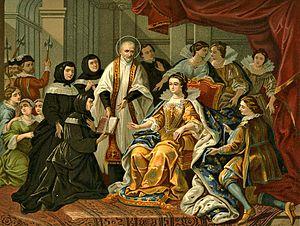
Saint Vincent présente les premières filles de la charité à la reine Anne d'Autriche. Tableau de frère André, religieux dominicain, dans l'église de sainte Marguerite à Paris, XVIIIe siècle. À droite, Anne d'Autriche est assise. Saint-Vincent, debout, présente à la reine une religieuse agenouillée, peut-être Mlle Le Gras, qui tient à la main un livre ouvert, les constitutions des filles de la charité. Reproduction issue de
La Contre-Réforme est le mouvement par lequel l'Église catholique romaine réagit, dans le courant du XVIᵉ siècle, face à la Réforme protestante. L'expression provient de l'historiographie allemande du XIXᵉ siècle et est employée dans un esprit polémique. Une partie des historiens actuels la distinguent du terme de Réforme catholique et ne l'emploient plus en historiographie, car ils estiment que le terme de « Contre-Réforme » limite la Réforme catholique à un simple processus de réaction face au protestantisme alors qu'elle est bien plus profonde.
Vincent de Paul ou Vincent Depaul, né au village de Pouy près de Dax le 24 avril 1581 et mort le 27 septembre 1660 à Paris, est une figure du renouveau spirituel et apostolique du catholicisme français du XVIIᵉ siècle. Prêtre et fondateur de congrégations, il œuvra tout au long de sa vie pour soulager la misère matérielle et morale. Il a été canonisé en 1737.
Liste de personnalités étant nées ou ayant vécu à Levallois-Perret.